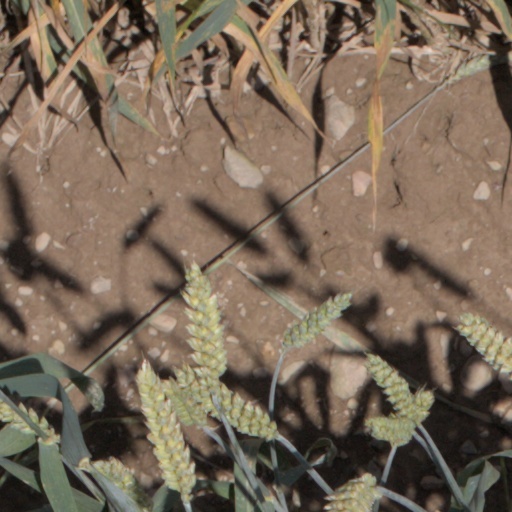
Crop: wheat